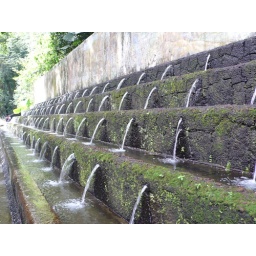
water wall in uruapan